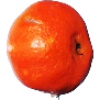
Label: Clementine 1